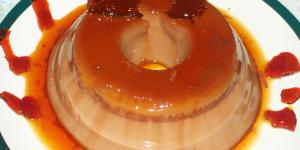
flan de chocolate sin horno